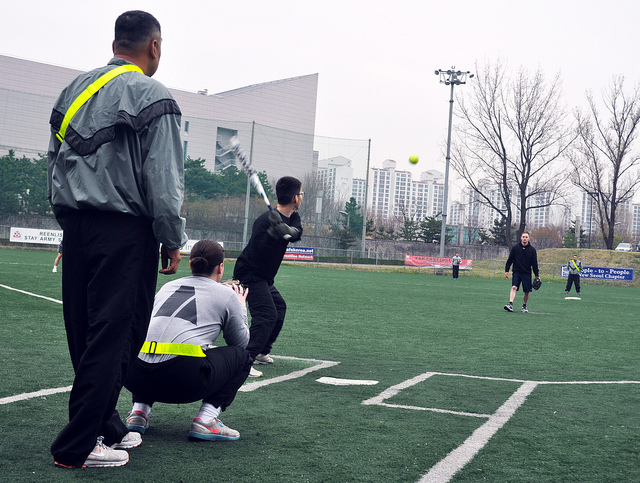
một số người đang luyện tập bóng chày ngoài sân